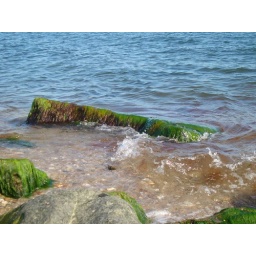
action shot - was trying to get water coming over the rock